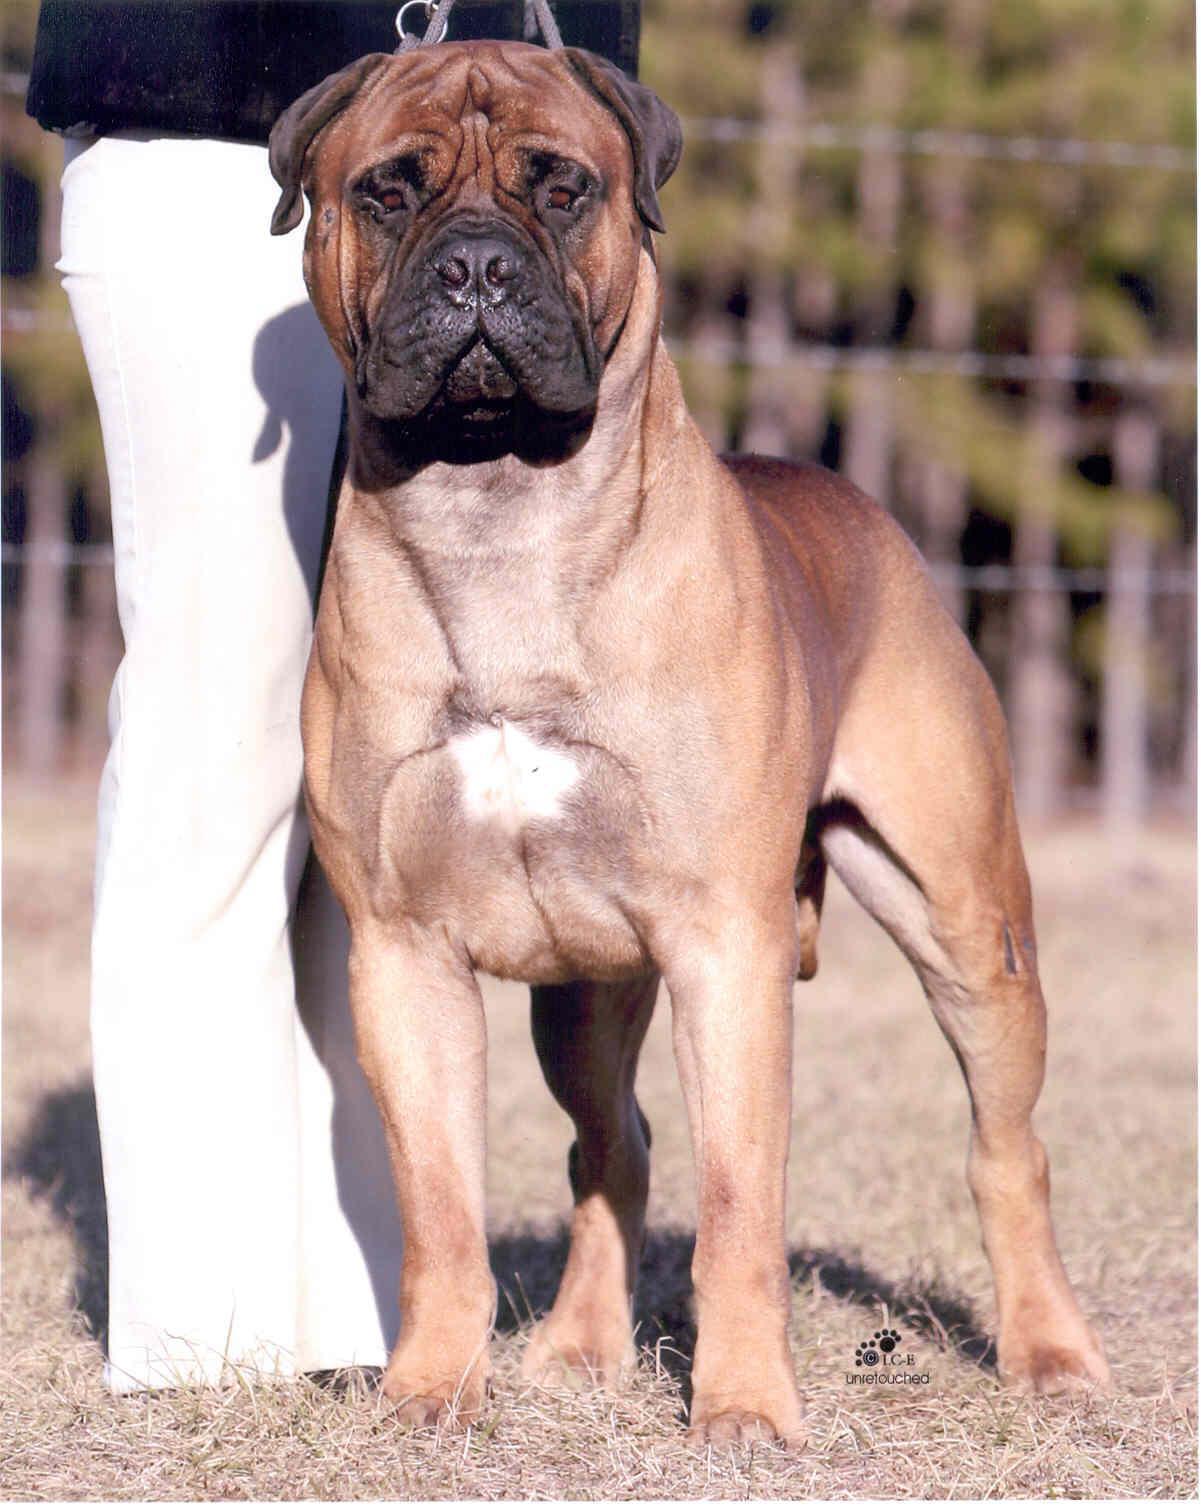
bull_mastiff